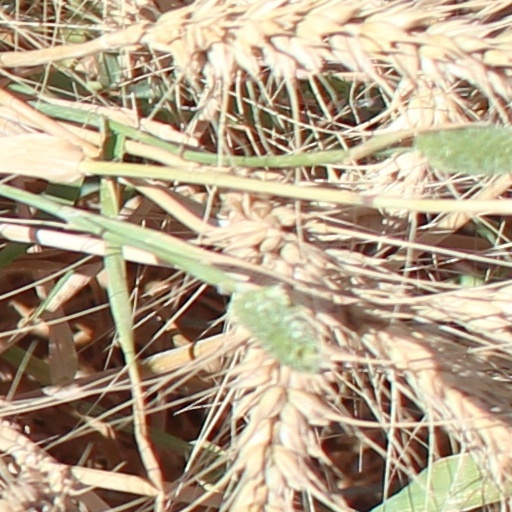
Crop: wheat